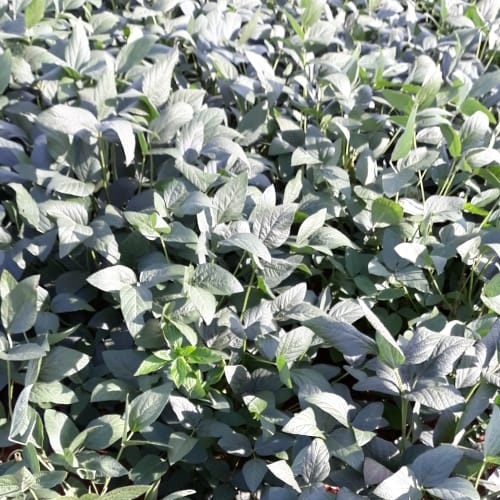
Label: Healthy